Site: brandenburg
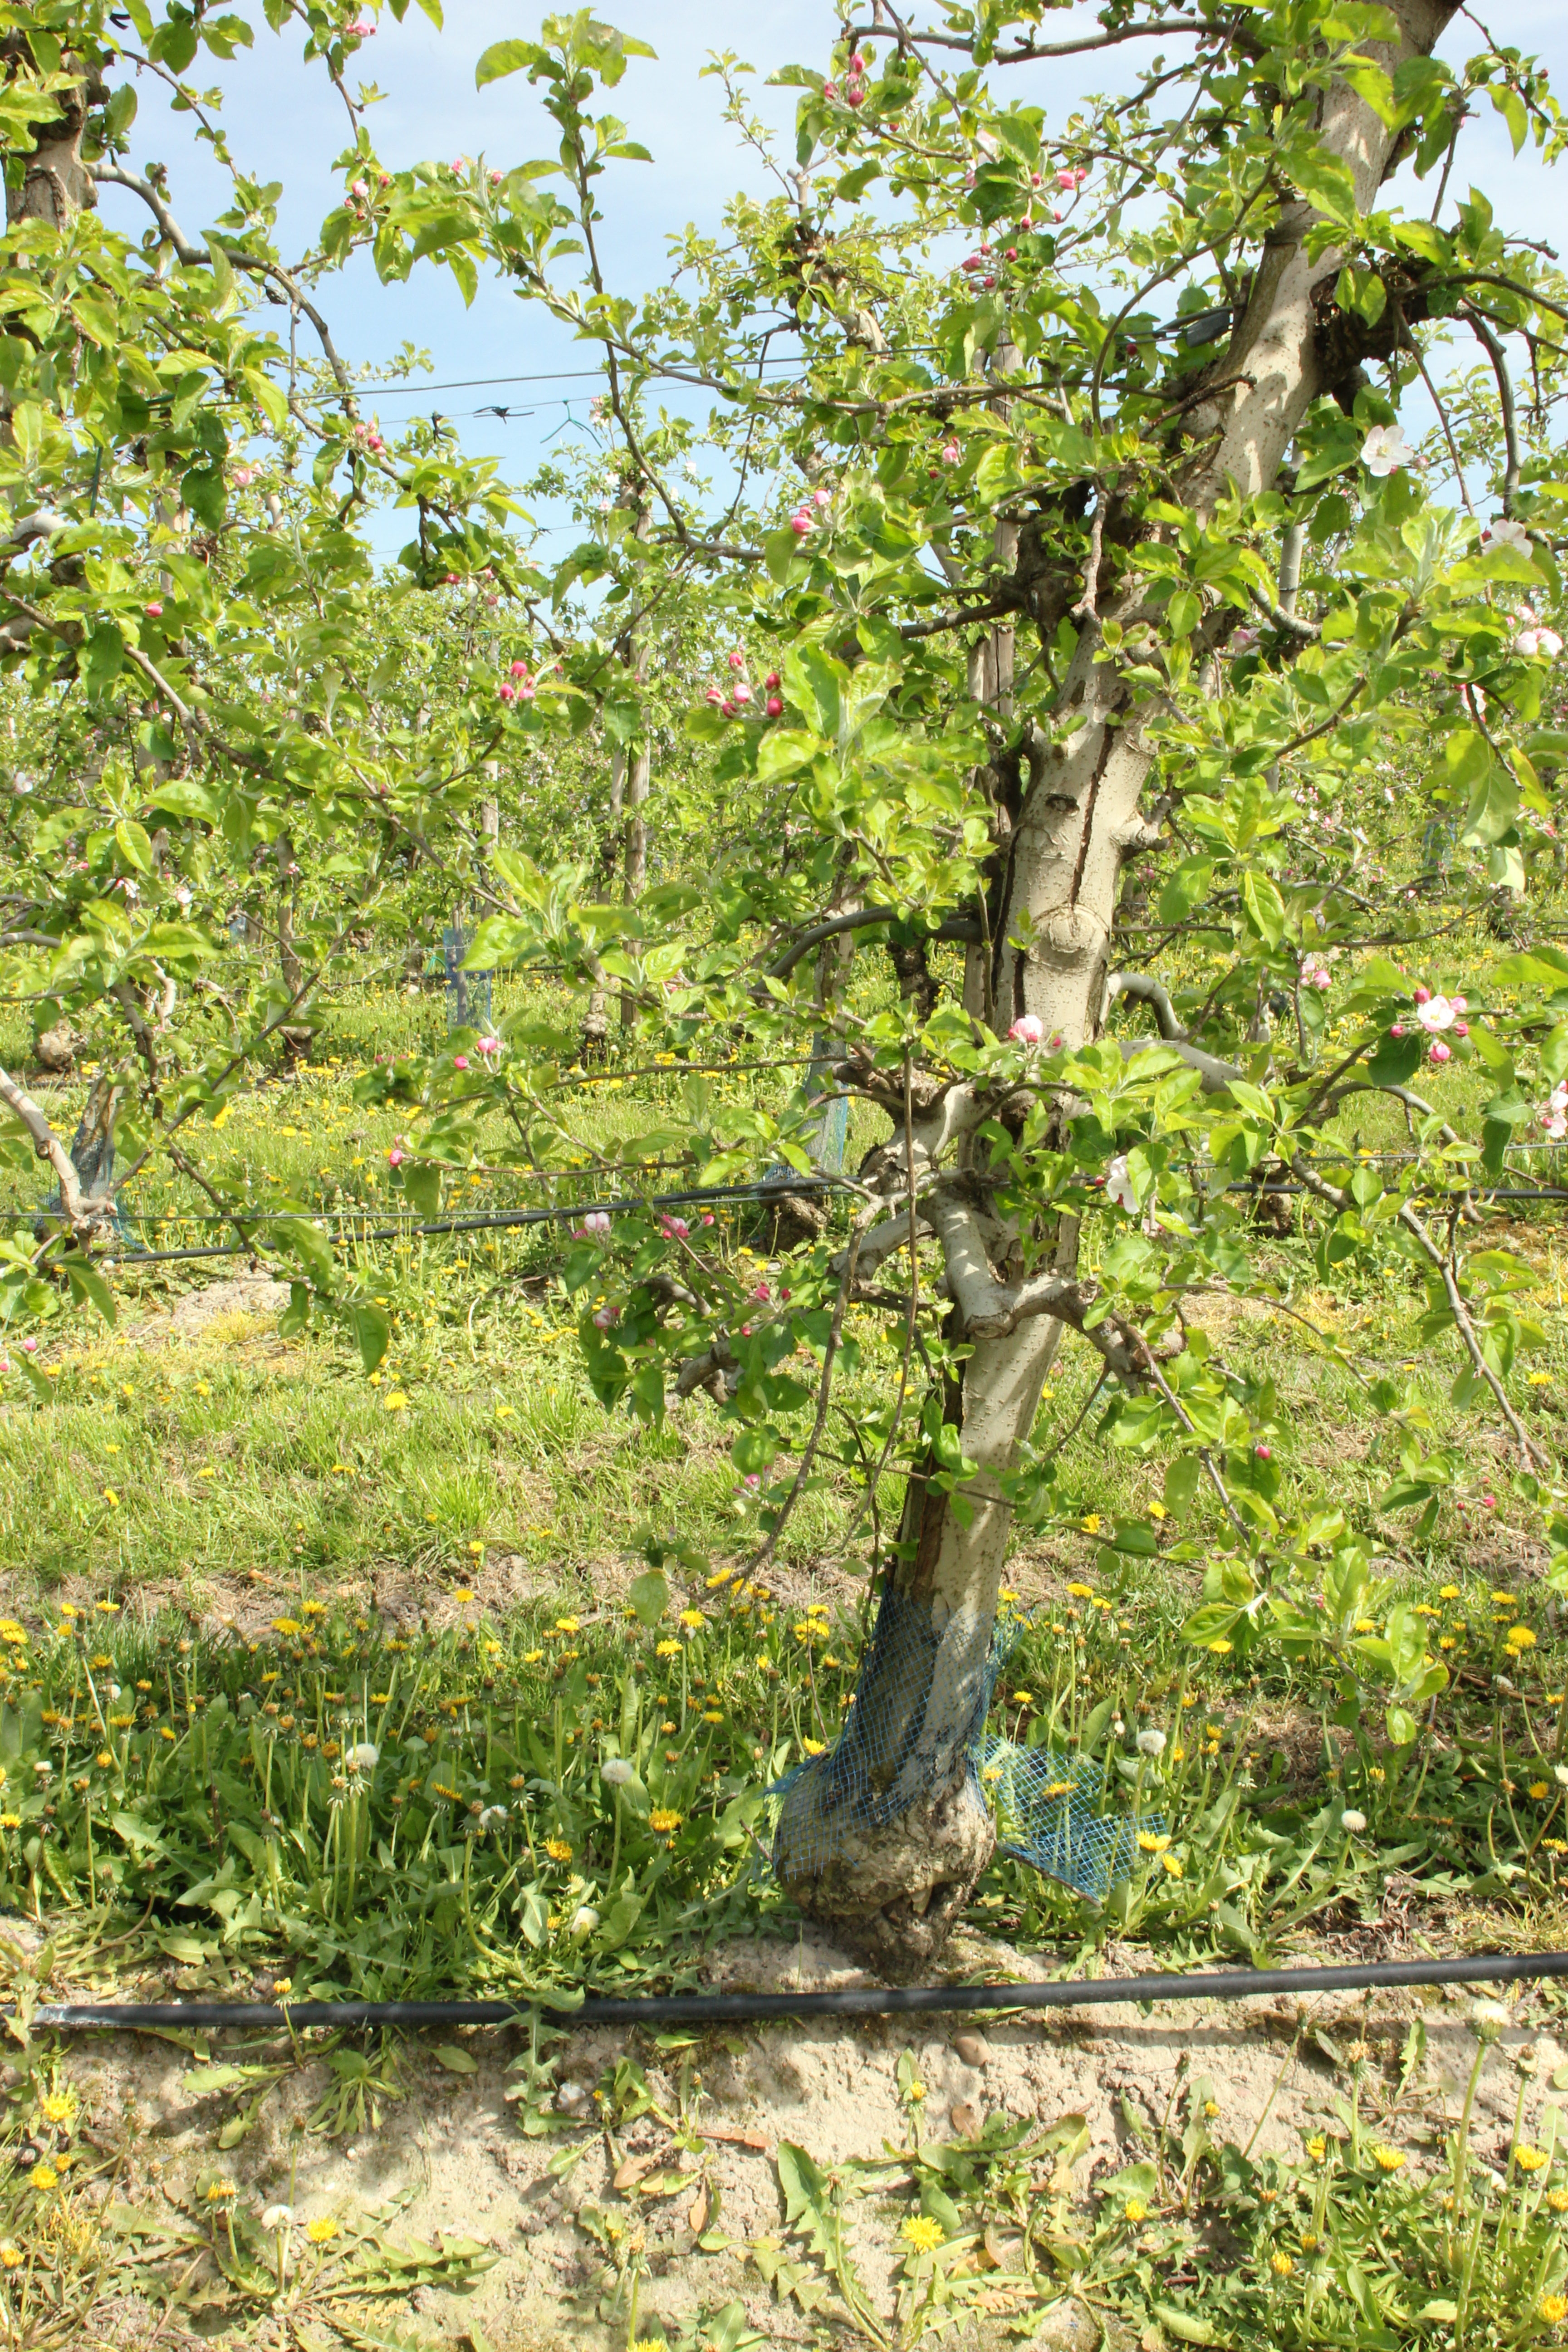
Growth stage (BBCH 60): Flowering